Noguera Ribagorçana

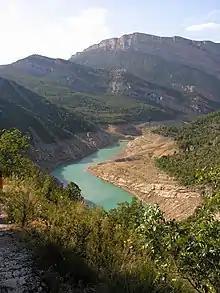
Embassament de Canelles

The Noguera Ribagorzana or Noguera Ribagorçana is a river in northern Spain.